Cerro Porteño

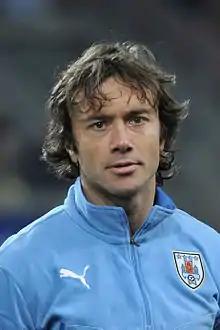
Diego Lugano joined the club in 2015

The club owes its name to the battle fought between the forces of Buenos Aires, Argentina ("The Porteños") and the Paraguayan army, in the neighbourhood of the "Cerro Mbaé" (Mbaé Hill) – named after that battle as the "Cerro Porteño" (Porteño Hill) – on 19 January 1811. During that battle, the troops of Paraguay (at that time a Spanish colony) were abandoned by the Spanish governor but continued to be led by the Paraguayan officials, who led them to a great victory against the Porteño's troops. That battle is known as the "Battle of Cerro Porteño" and is a highlight of Paraguayan military history.